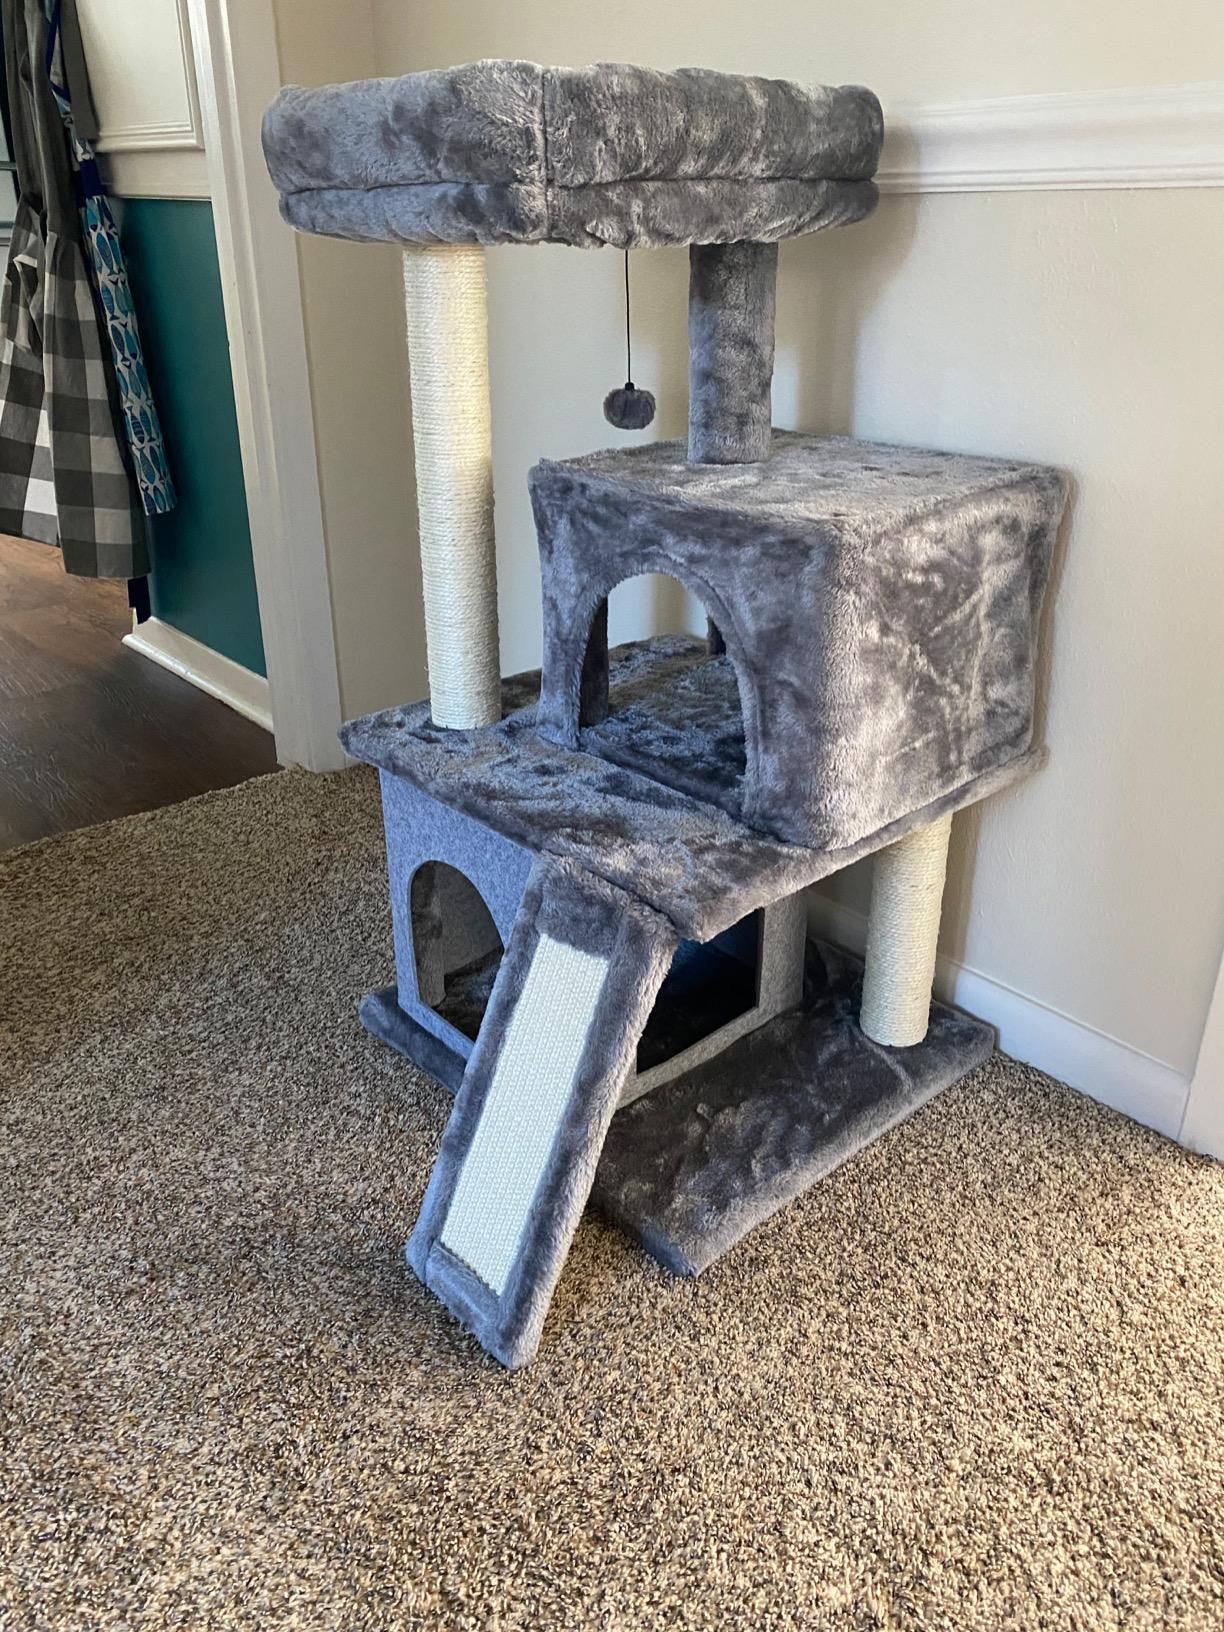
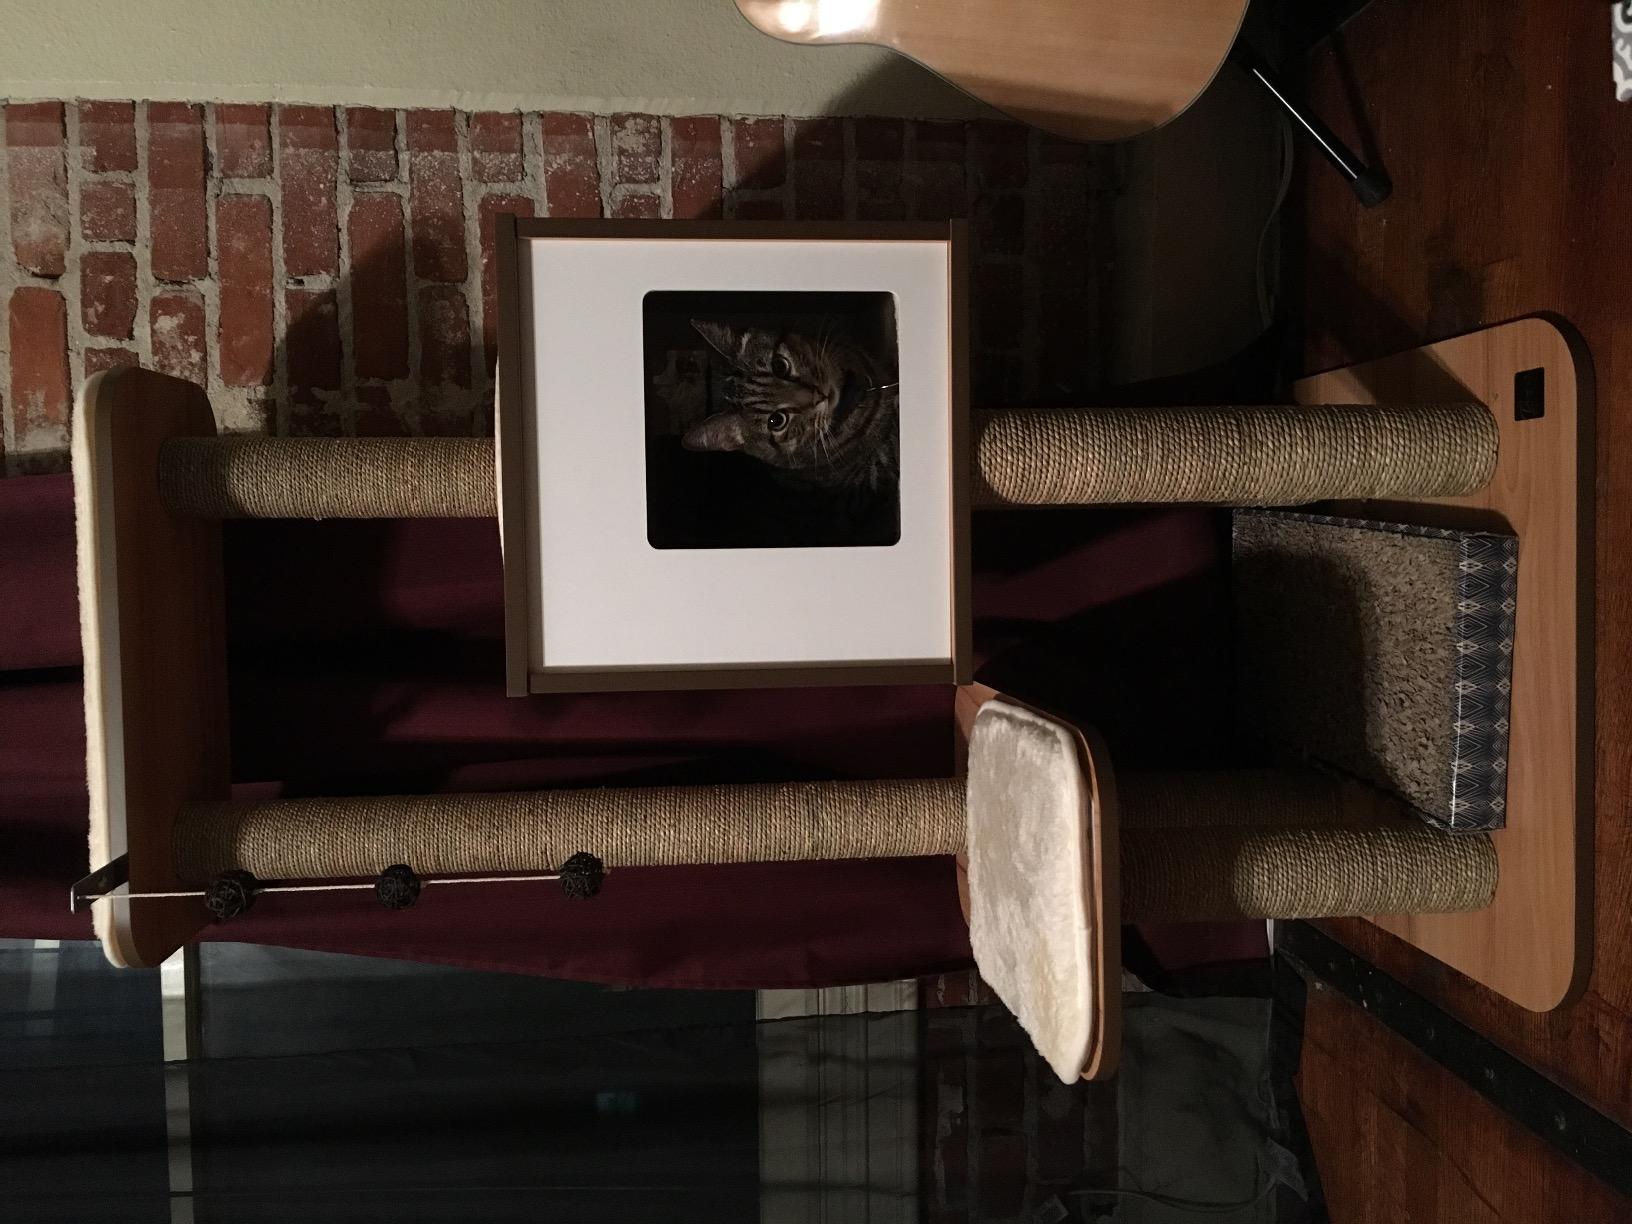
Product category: items_cat tree
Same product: no